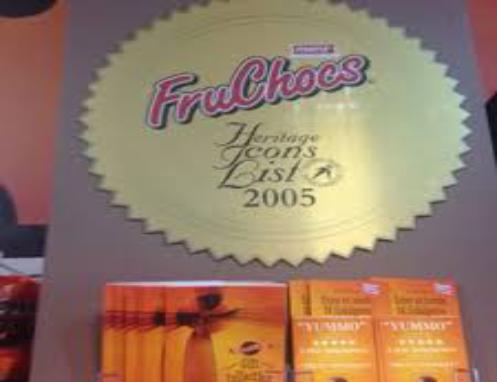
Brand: FruChocs
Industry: Food